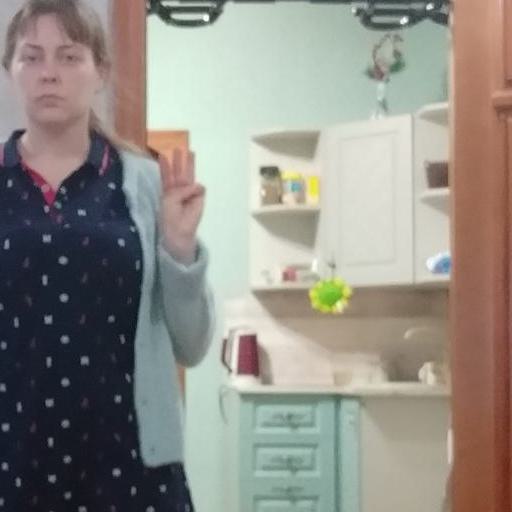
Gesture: three